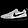
Label: Sneaker